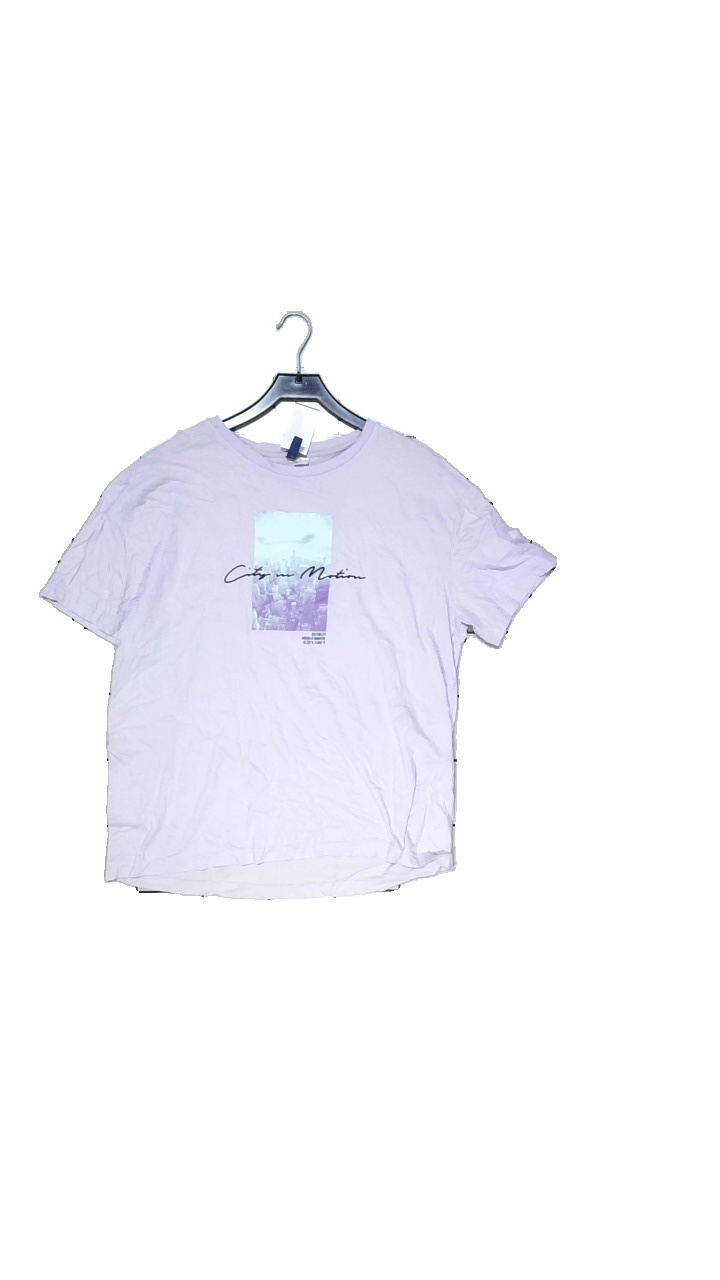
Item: T-shirt (Ladies)
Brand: H&m
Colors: Purple, Turquoise
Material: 100% Bomull
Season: Summer
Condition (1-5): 3
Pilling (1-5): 3
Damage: -
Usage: Reuse
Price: <50